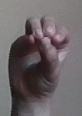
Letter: ha